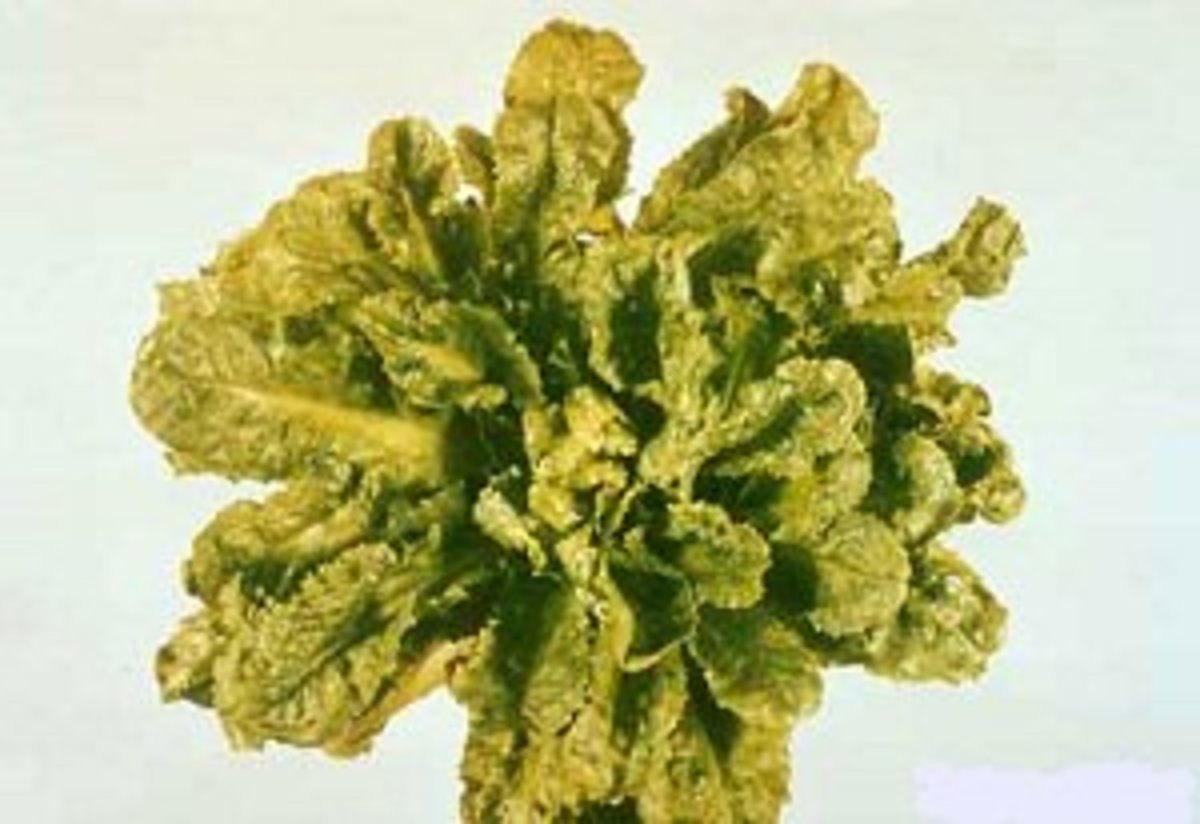
Plant: Lettuce
Disease: lettuce mosaic virus